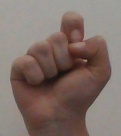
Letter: fa